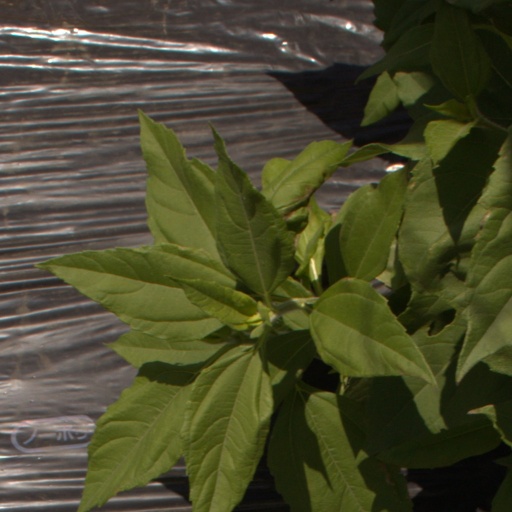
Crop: Jerusalem artichoke